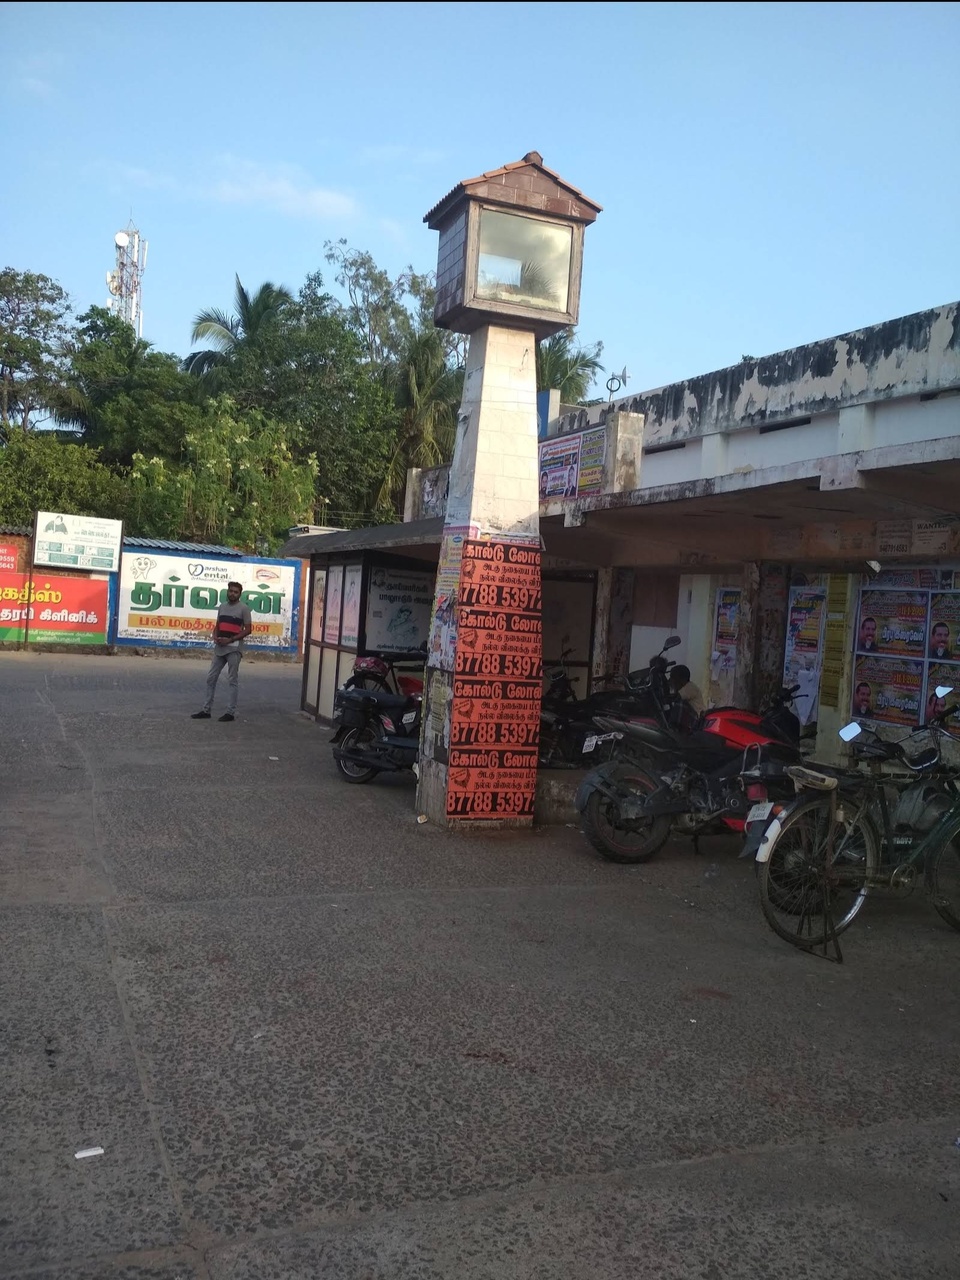
Anjugramam